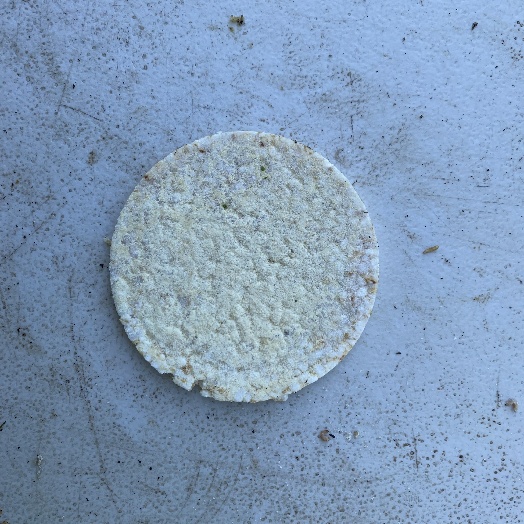
Label: generalcompost